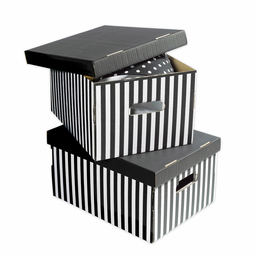
Label: cardboard